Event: Nepal Earthquake
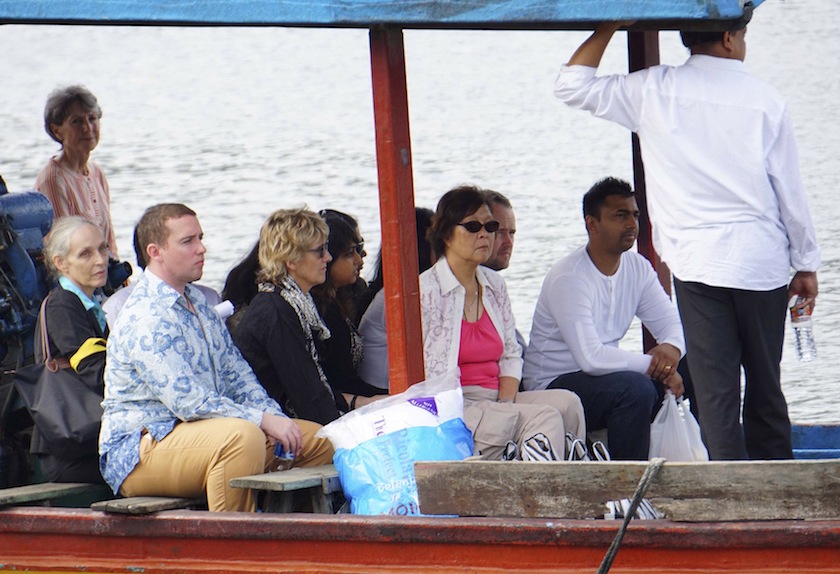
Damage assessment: no_damage